Sgt. Stubby: An American Hero

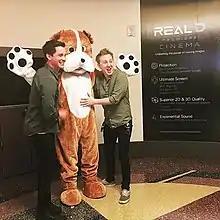
Logan Lerman and Dean Collins at the "Sgt. Stubby" World Premiere, 27 March 2018

"Sgt. Stubby"'s world premiere occurred on March 27, 2018, at the Regal L.A. LIVE in downtown Los Angeles. The premiere was co-sponsored by Variety, the Children's Charity and benefitting the Boys & Girls Club of Boyle Heights, with 15 additional locations across the U.S. and Canada hosting free screenings for children in their communities on the following day.